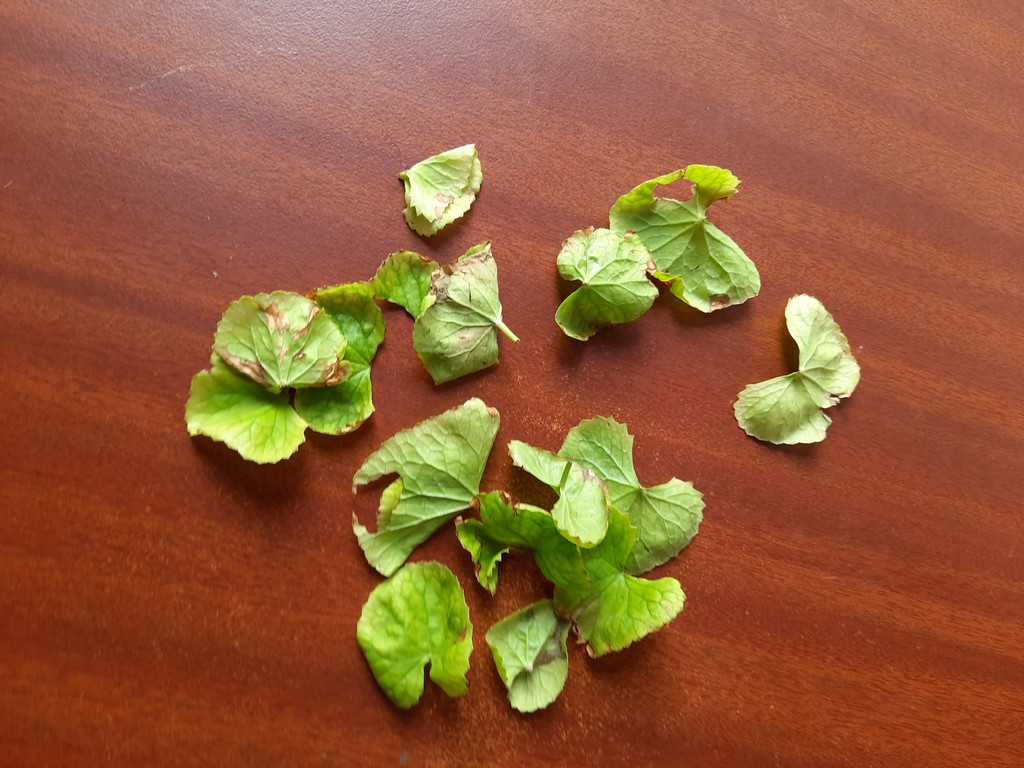
Label: Unhealthy